Operation Kingpin (World War II)

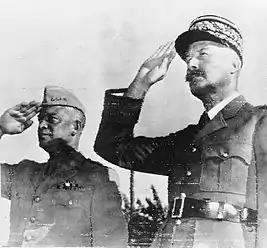
General Dwight D. Eisenhower, commander in chief of the Allied Armies in North Africa, and General Henri Giraud, commanding the French Forces, saluting the flags of both nations at Allied headquarters

At the meeting, Eisenhower asked Giraud to assume command of French troops in North Africa during Operation Torch and direct them to join the Allies. But Giraud had expected to command the whole operation – the job which had been given to Eisenhower – and adamantly refused to participate on any other basis. He said "his honor would be tarnished" and "Giraud will be a spectator in this affair. However, by the next morning, Giraud relented. He refused to leave immediately for Algiers, but rather stayed in Gibraltar until November 9.